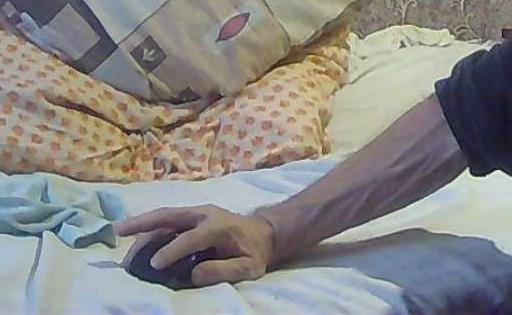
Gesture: no_gesture